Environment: real
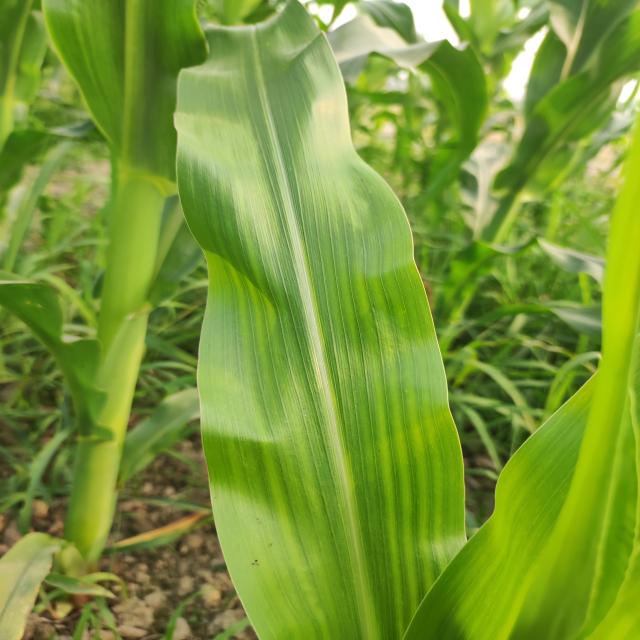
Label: healthy